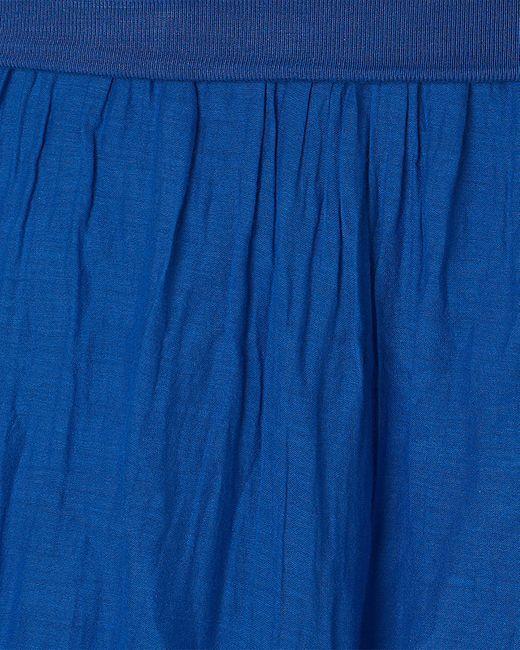
Blauer Trüffel-Taillenrock Freizeitkleid